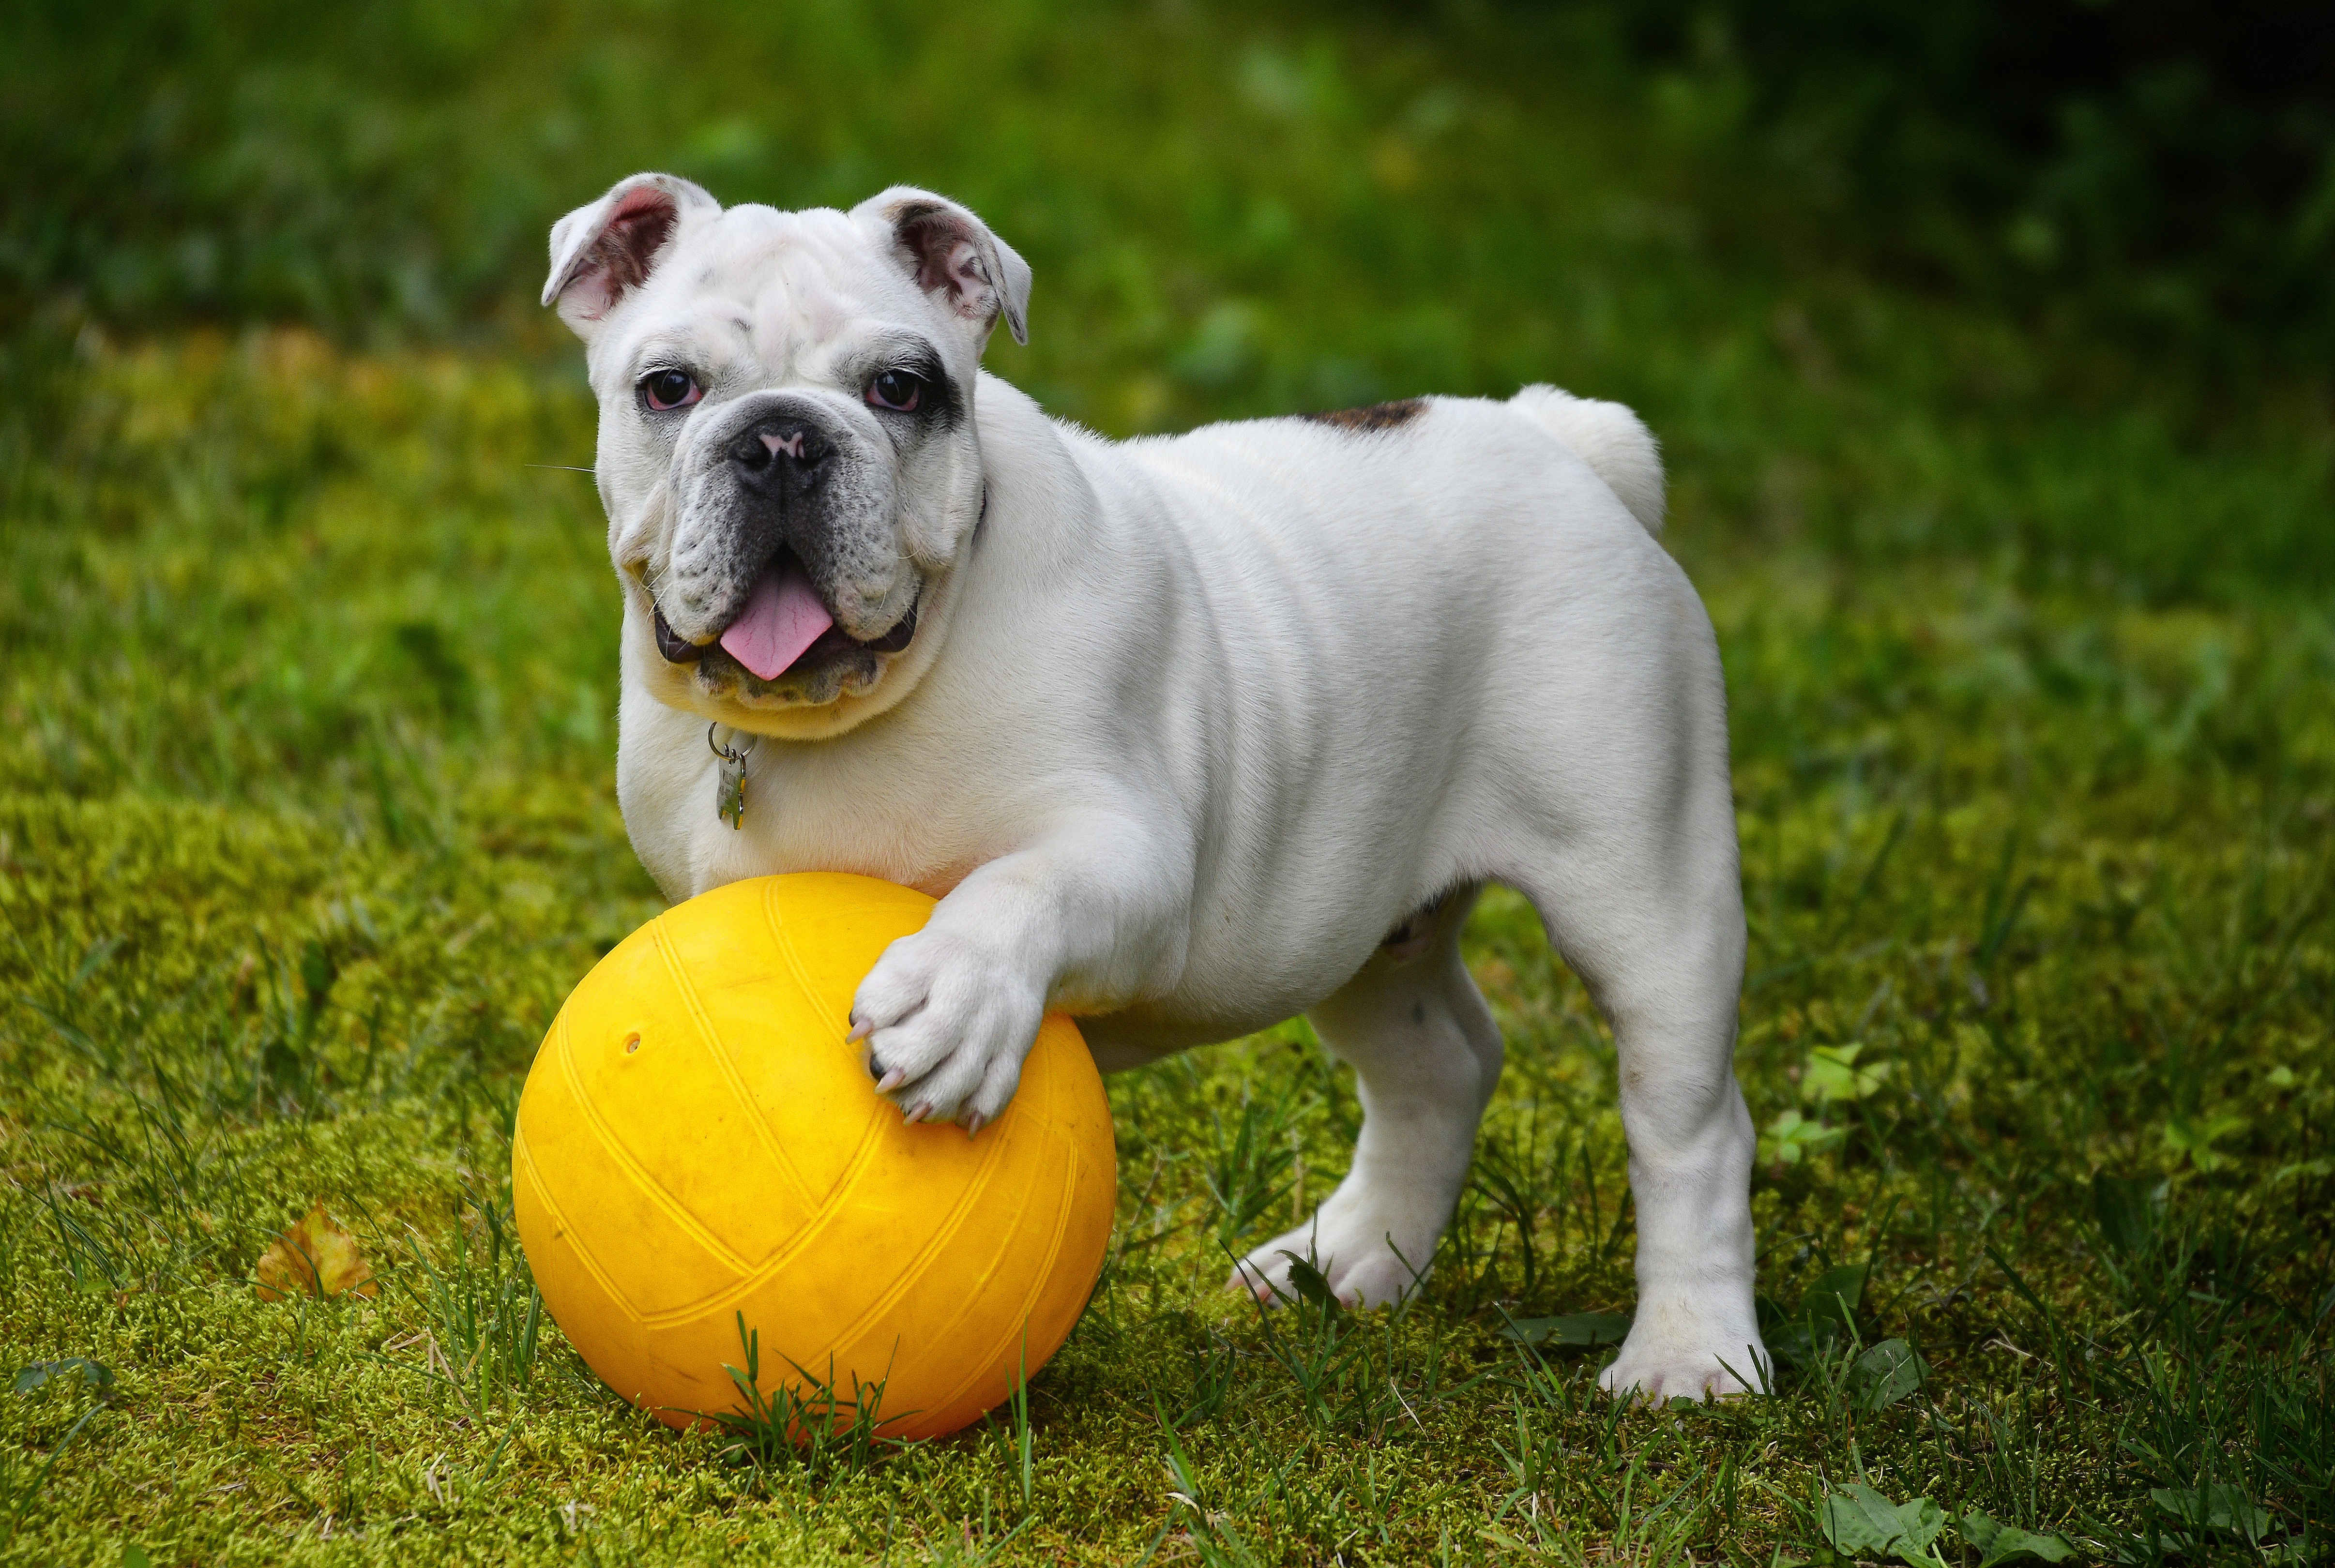
game, puppy, dog, mammal, bulldog, ball, vertebrate, installation, french bulldog, dog breed, english bulldog, old english bulldog, dog like mammal, olde english bulldogge, toy bulldog, british bulldogs, white english bulldog, american bulldog